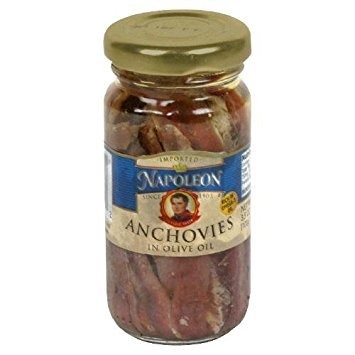
Item Name: Napoleon Flat Anchovies in Olive Oil, 3.5-ounce Jars (Case of 12)
Value: 42.0
Unit: Ounce

Price: 84.035